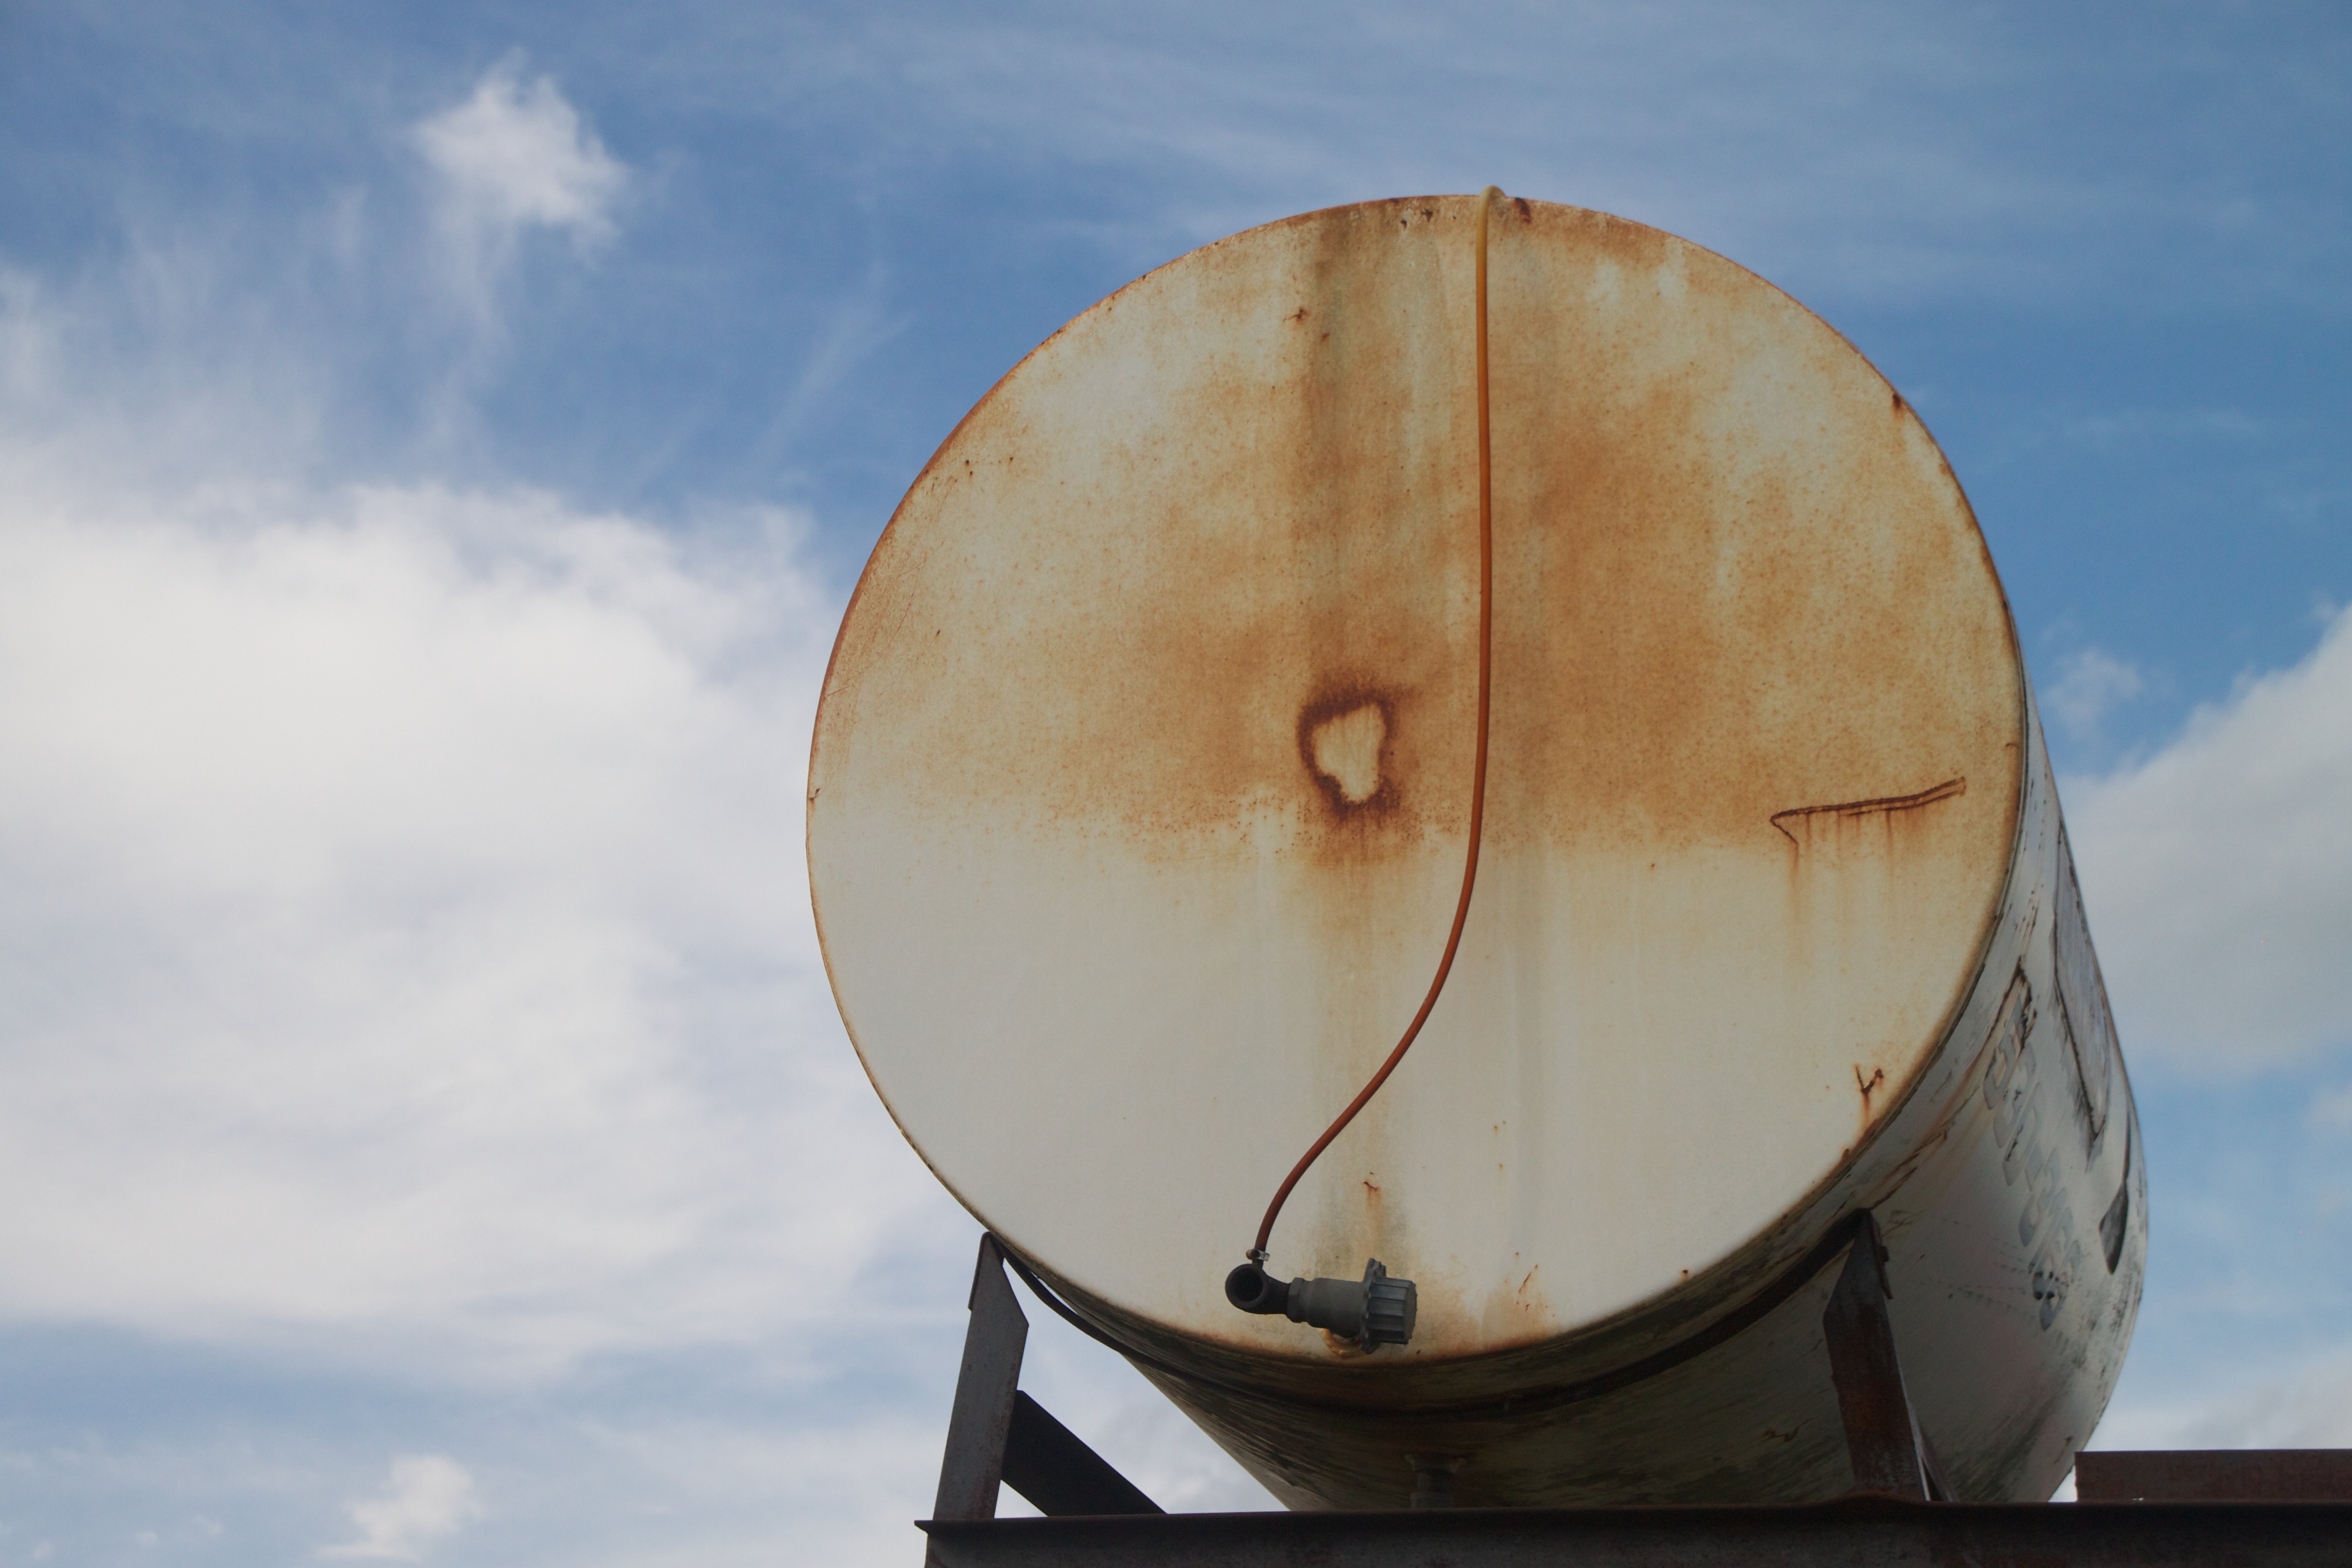
sky, wood, wind, reflection, blue, sculpture, shape, man made object, atmosphere of earth